Operation Hurry

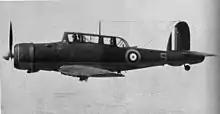

The plan for Hurry was for Group II, the aircraft carrier , with twelve Hawker Hurricane Mk Is on board, to sail within flying distance of Malta and dispatch the Hurricanes, with two two-seater Blackburn Skuas to assist with navigation. They would be met by two Short Sunderland flying boats from Malta to guide them in. "Argus" was to sail with the battleships and , the cruisers , and and the destroyers , , , , , , and of Force H. Group I, the aircraft carrier protected by battlecruiser and the destroyers "Faulknor", "Foresight", "Forester" and "Foxhound" was to conduct Operation Crush, an attack by Fairey Swordfish bombers and minelayers on Elmas airfield at Cagliari in Sardinia. Operation Spark, a wireless deception carried out by the cruiser "Enterprise", was to distract the Italians by reporting a suspicious boat off the coast of Menorca. The operations required all the ships of Force H (Vice-Admiral James Somerville, in "Hood").